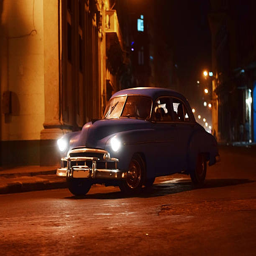
old classic car driving on the street at night